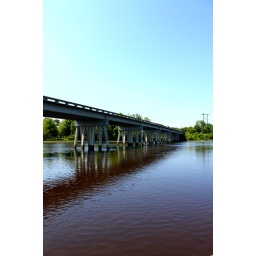
The new Walkerton bridge over the Mattaponi river